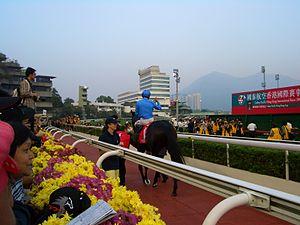
La Hong Kong Cup est une course hippique de plat se déroulant au mois de décembre sur l'Hippodrome de Sha Tin à Hong Kong.